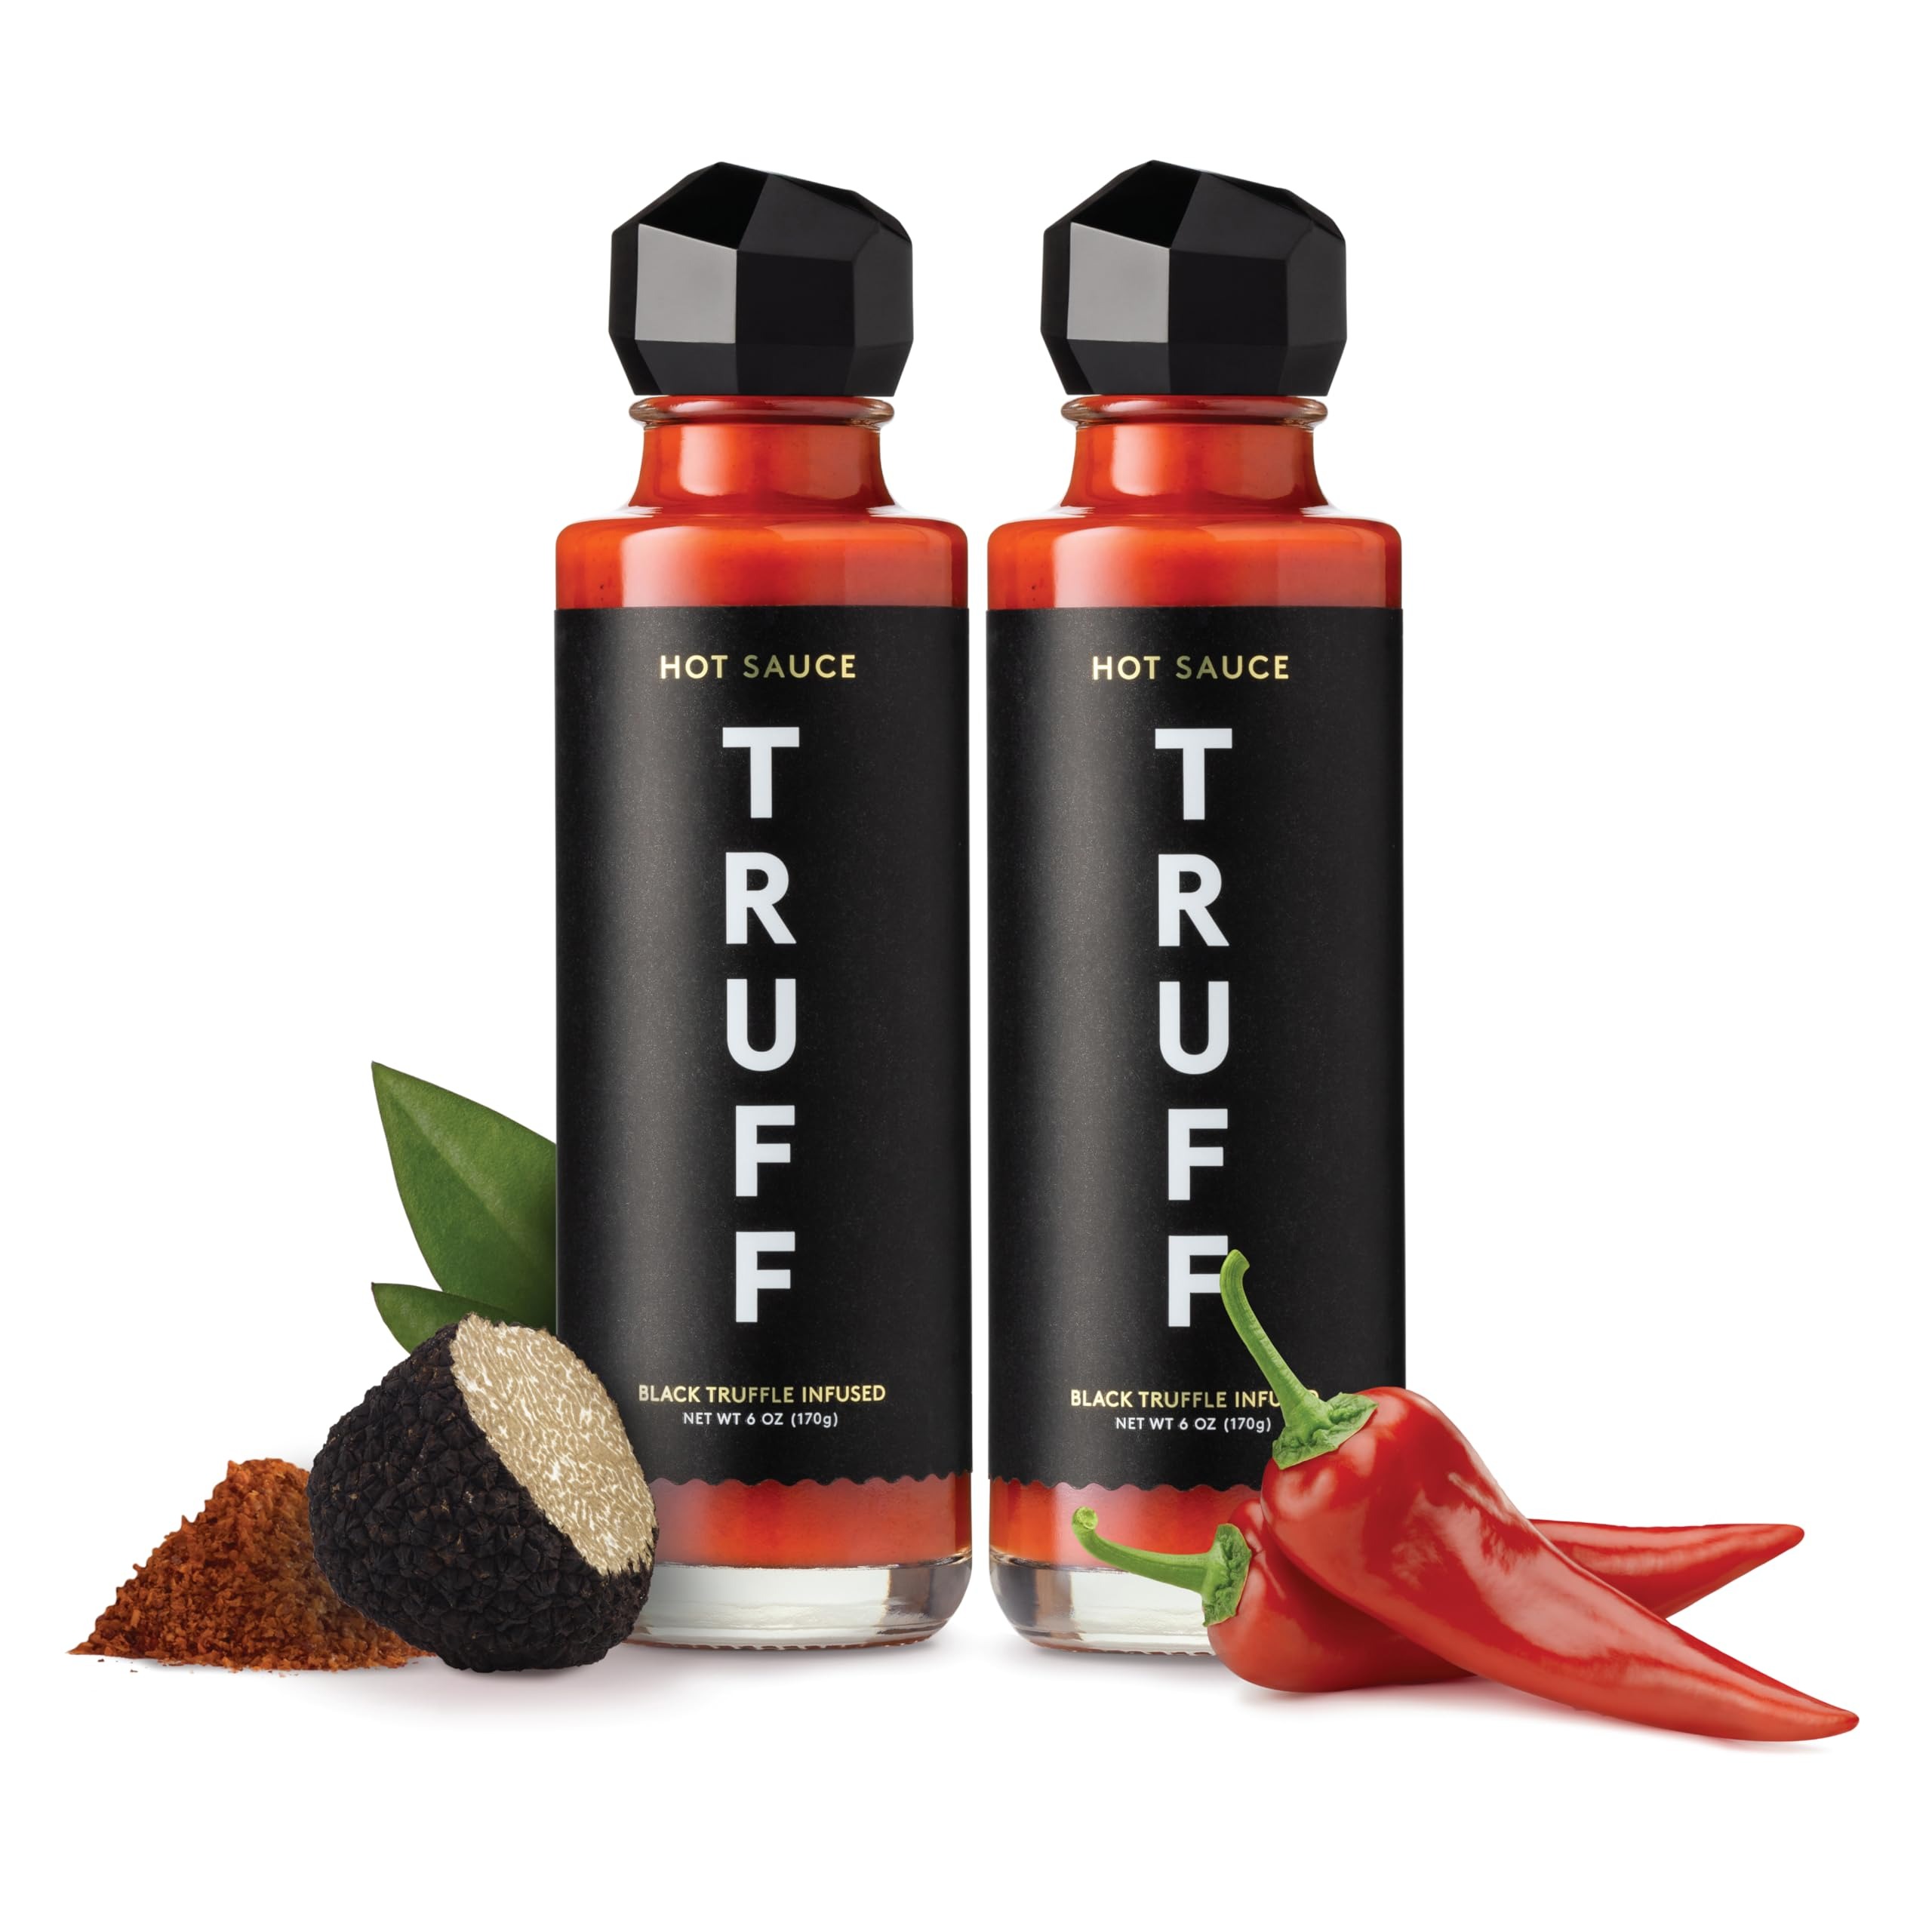
Item Name: TRUFF Hot Sauce, Gourmet Hot Sauce with Ripe Chili Peppers, Black Truffle, Organic Agave Nectar, An ultra unique Flavor Experience in a 6 oz Bottle (2 Pack)
Bullet Point 1: THE PINNACLE OF HEAT EXPERIENCE. - TRUFF is the pinnacle of heat experience, an intricate blend of ripe red chili peppers, real black truffle, agave nectar and savory spices - this meticulously crafted flavor profile will change your hot sauce experience. Flavor and spice meet prestige and charisma in this delightful balance captured in a bottle.
Bullet Point 2: LEVEL UP YOUR DISHES. Truff’s combination of ingredients delivers a flavor profile unprecedented to hot sauce. This isn’t about bringing you the spiciest, hottest sauce on the planet. Instead, Truff brings a new way to enhance and level up any dish, backed by a silky mouth feel designed for only the most curious connoisseur.
Bullet Point 3: ONLY THE BEST INGREDIENTS. With no limit to indulgence, Truff sourced its ingredients with an open mind and a sophisticated palate. Truff uses ripe red chili peppers infused with black truffle oil from Northern Italy and agave nectar from Jalisco, Mexico. It's all tied together with a hint of cumin, and of course, NO Preservatives, EVER.
Bullet Point 4: SOPHISTICATION INSIDE AND OUT. With ingredients normally reserved for fine tequilas, delicate delicacies and gourmet dining experiences, it is only right that the outside match the inside, an artfully designed bottle crowned with a truffle inspired cap.
Bullet Point 5: WE CARE ABOUT YOUR TRUFF EXPERIENCE. With ingredients and flavors normally reserved for delicate delicacies and gourmet dining, we always aim for customer satisfaction. If you are unhappy with your purchase, let us know, we’ll be sure to take care of you.
Product Description: ONLY THE BEST INGREDIENTS. With no limit to indulgence, Truff sourced its ingredients with an open mind and a sophisticated palate. Truff uses ripe red chili peppers infused with black truffle oil from Northern Italy and agave nectar from Jalisco, Mexico. It's all tied together with a hint of cumin, and of course, NO Preservatives, EVER.
Value: 12.0
Unit: Ounce

Price: 17.98